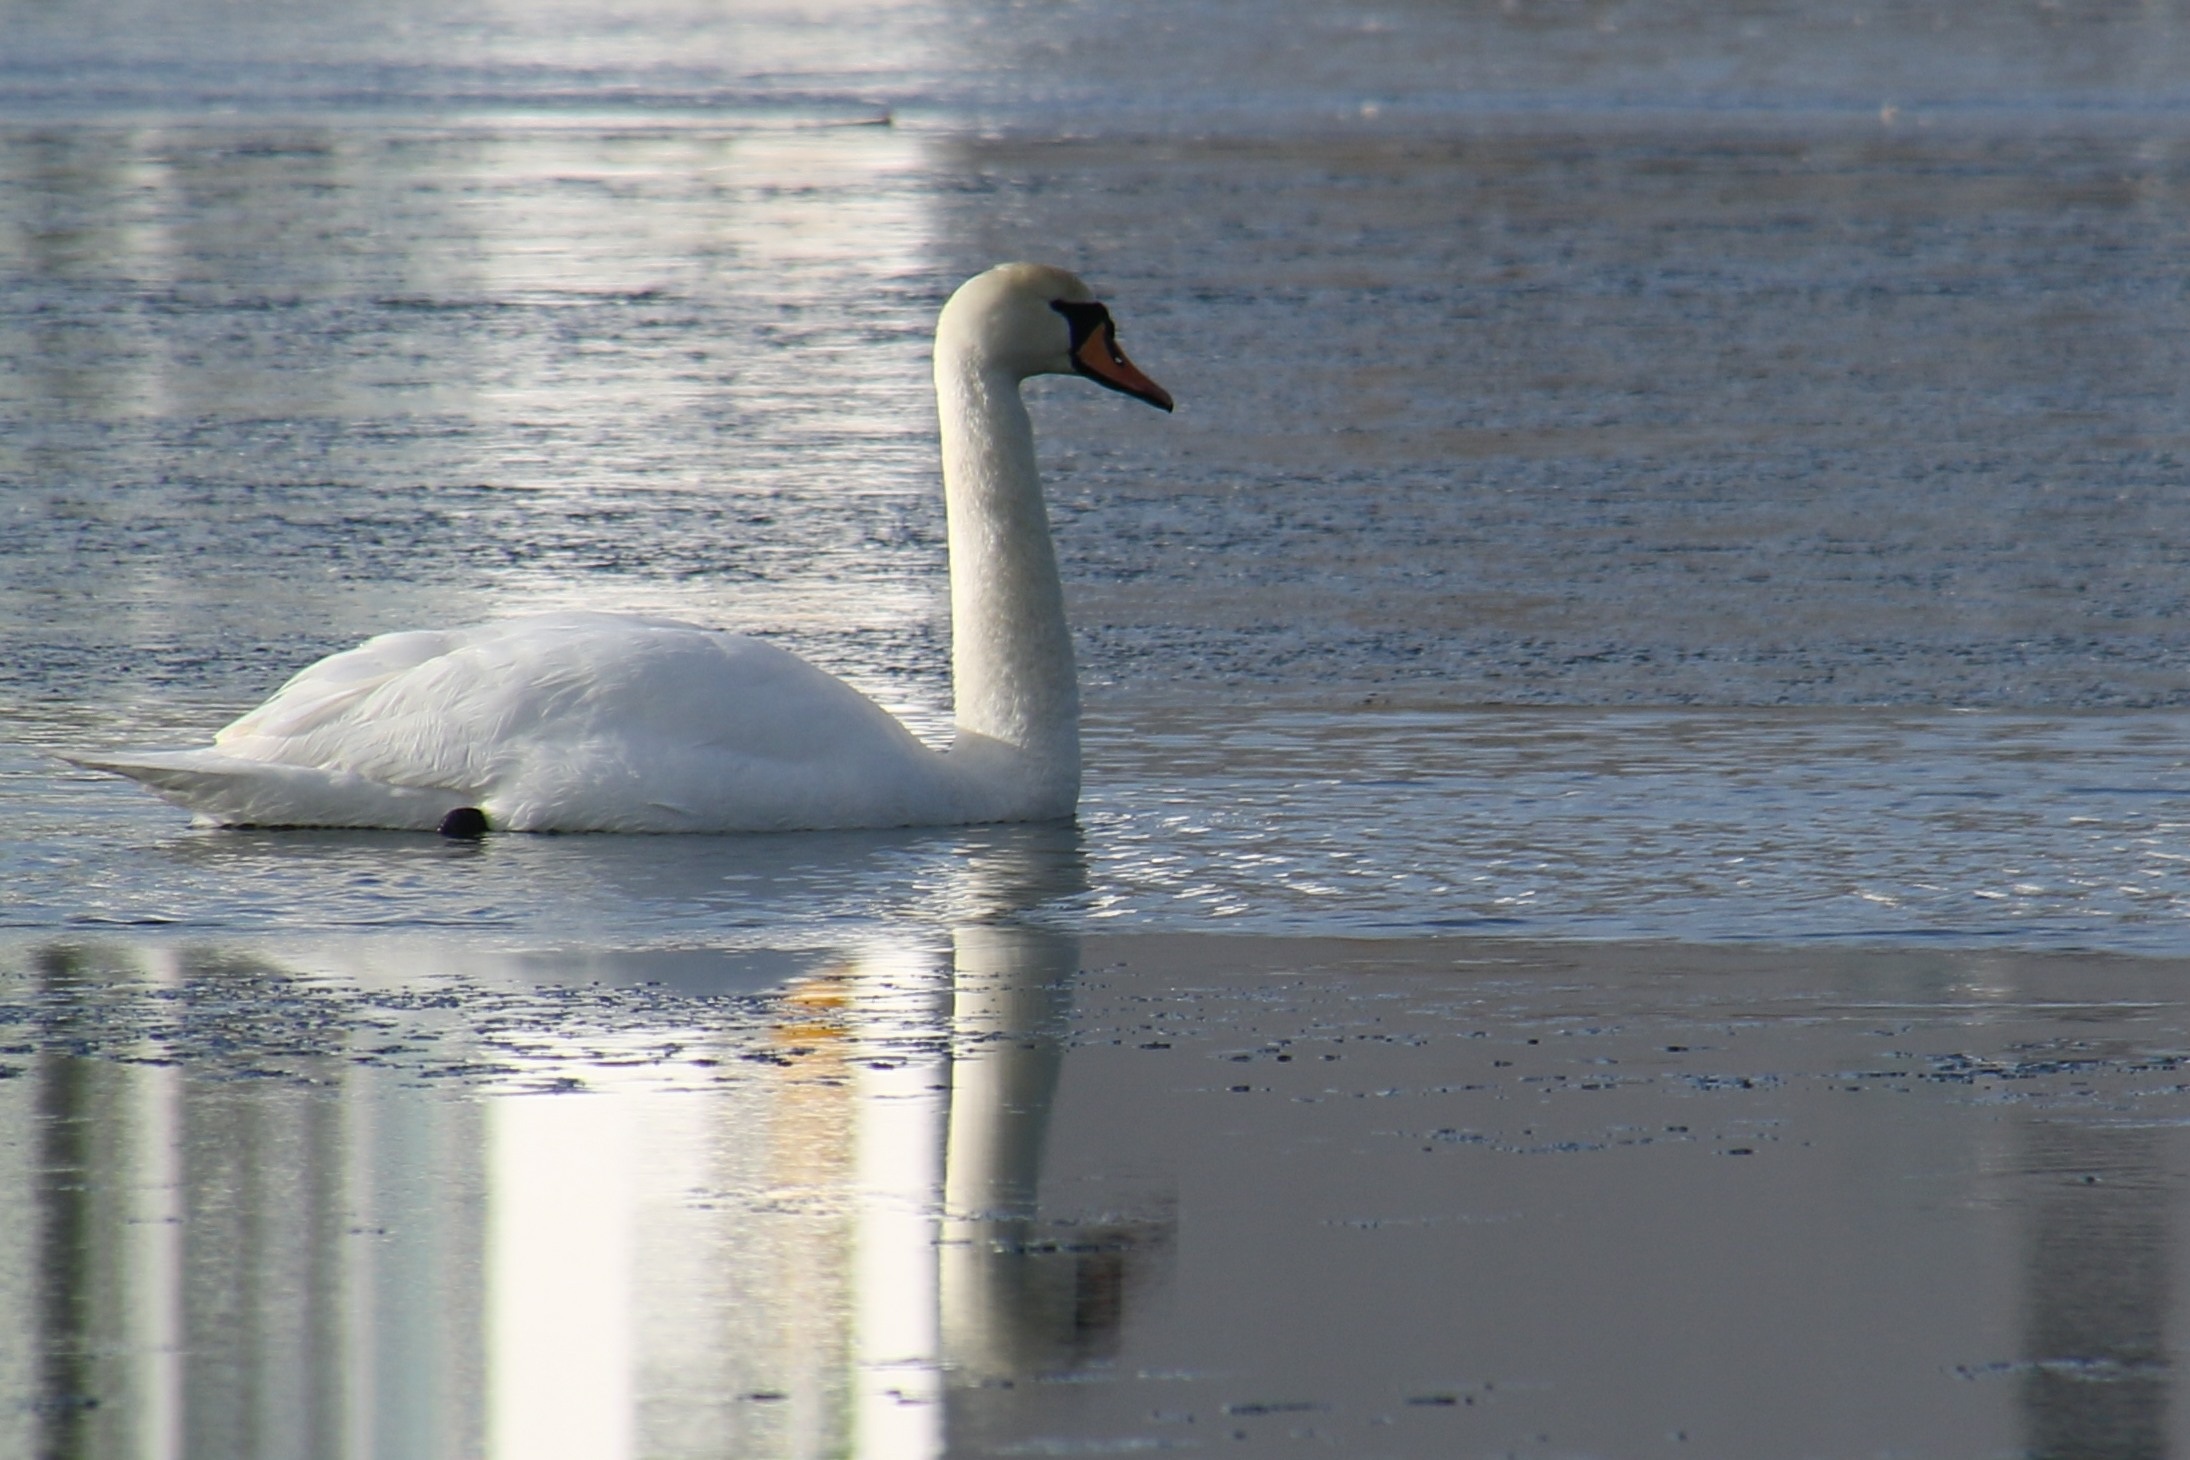
water, winter, bird, wing, lake, frost, wildlife, reflection, beak, natural, ice cream, fauna, swan, vertebrate, denmark, waterfowl, water bird, ducks geese and swans